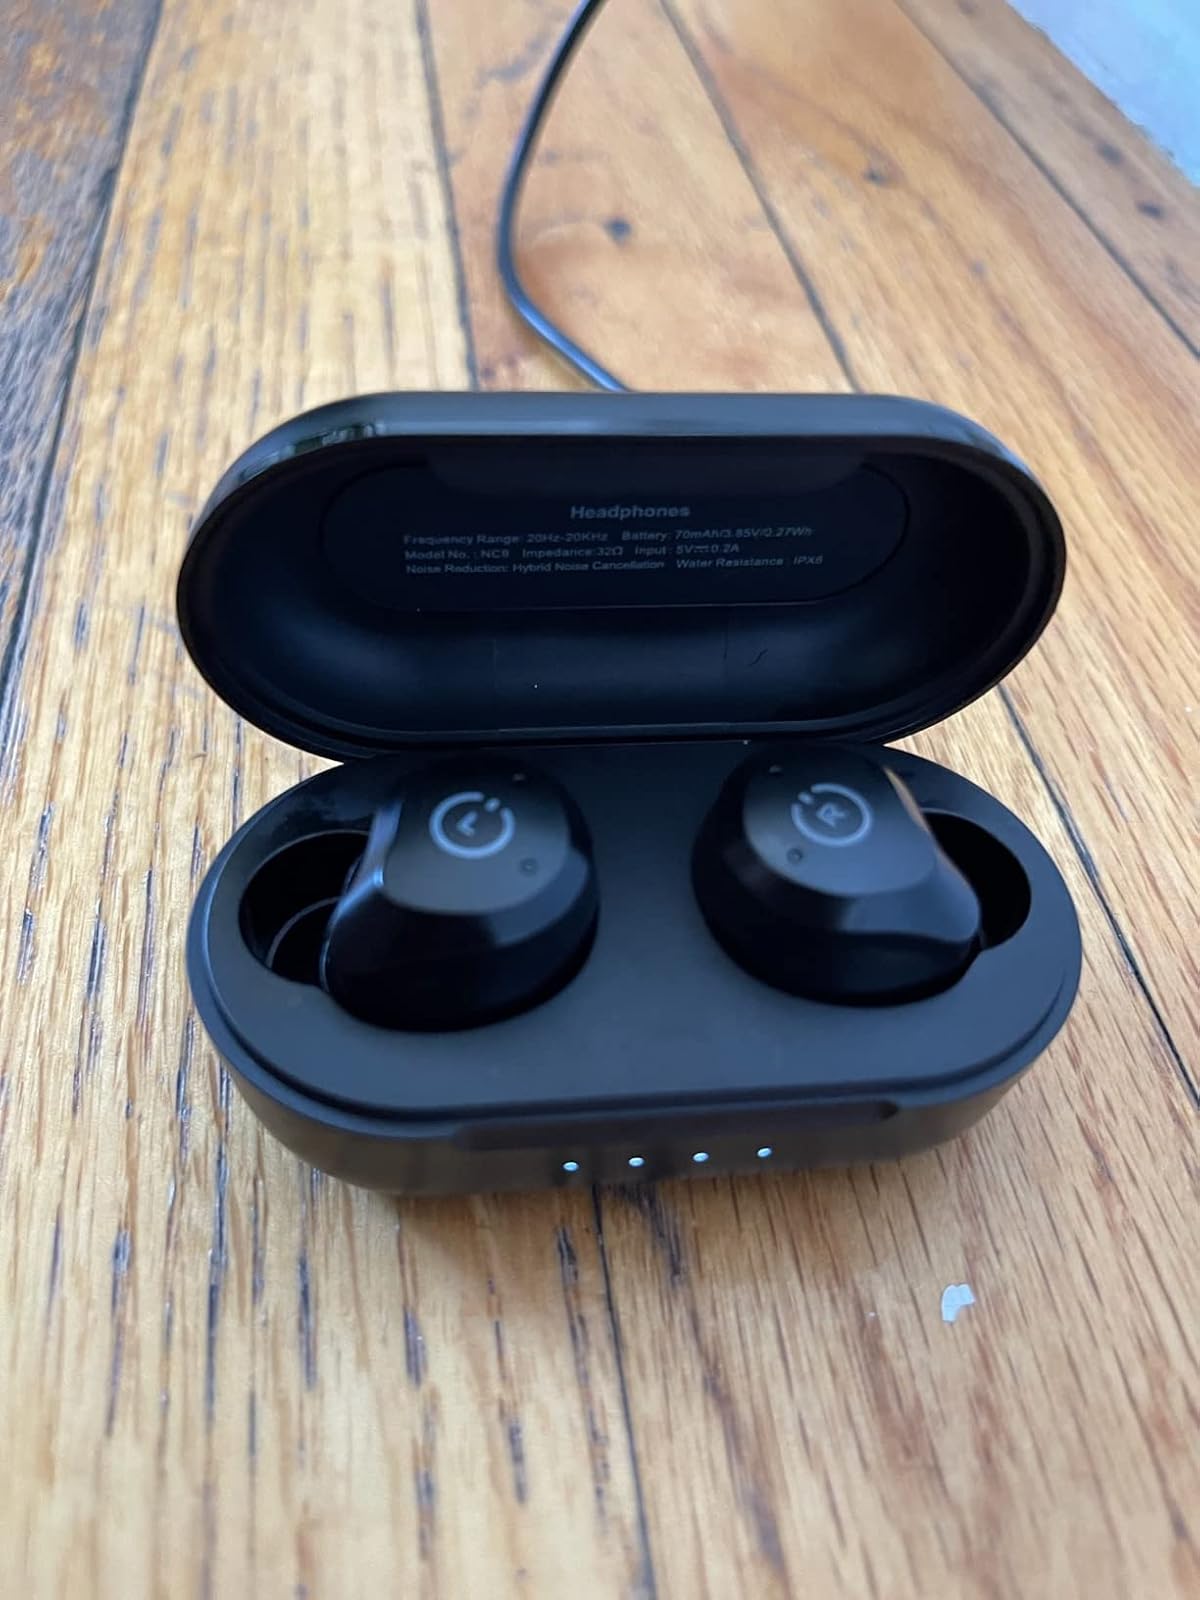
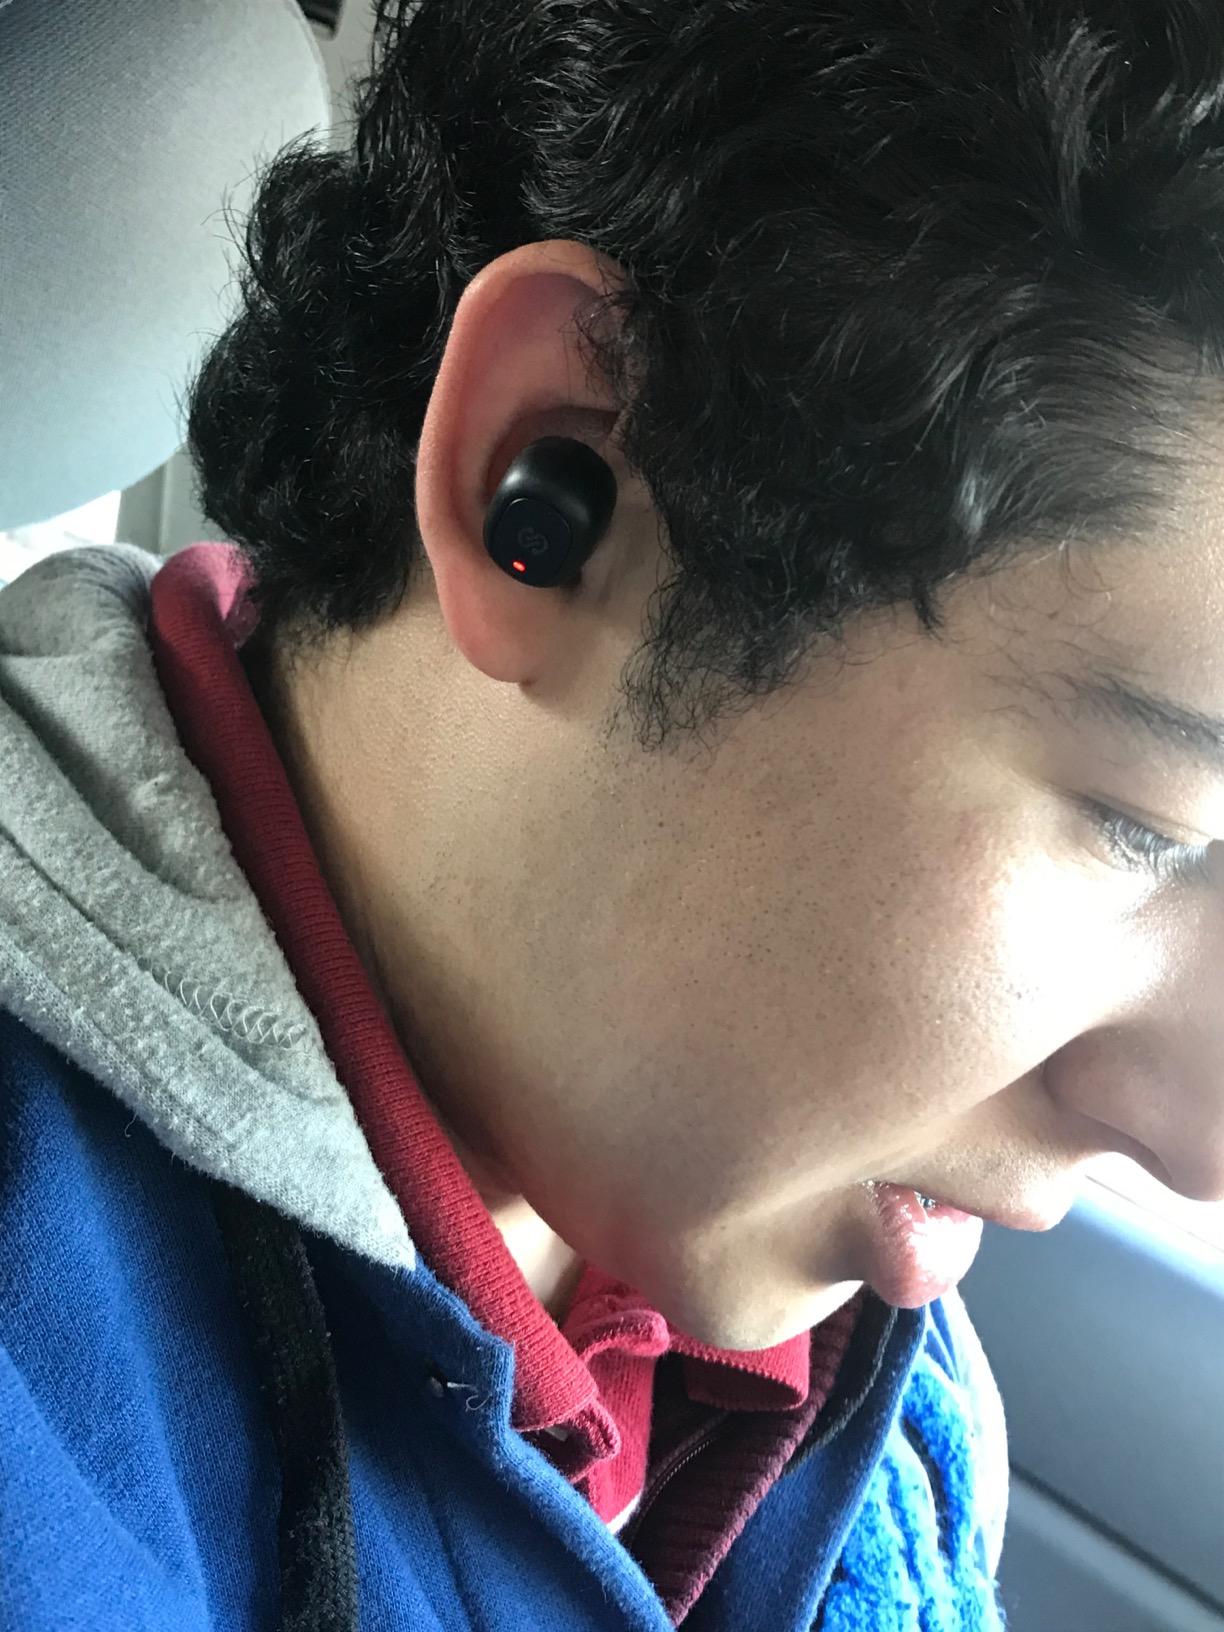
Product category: earbuds
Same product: no